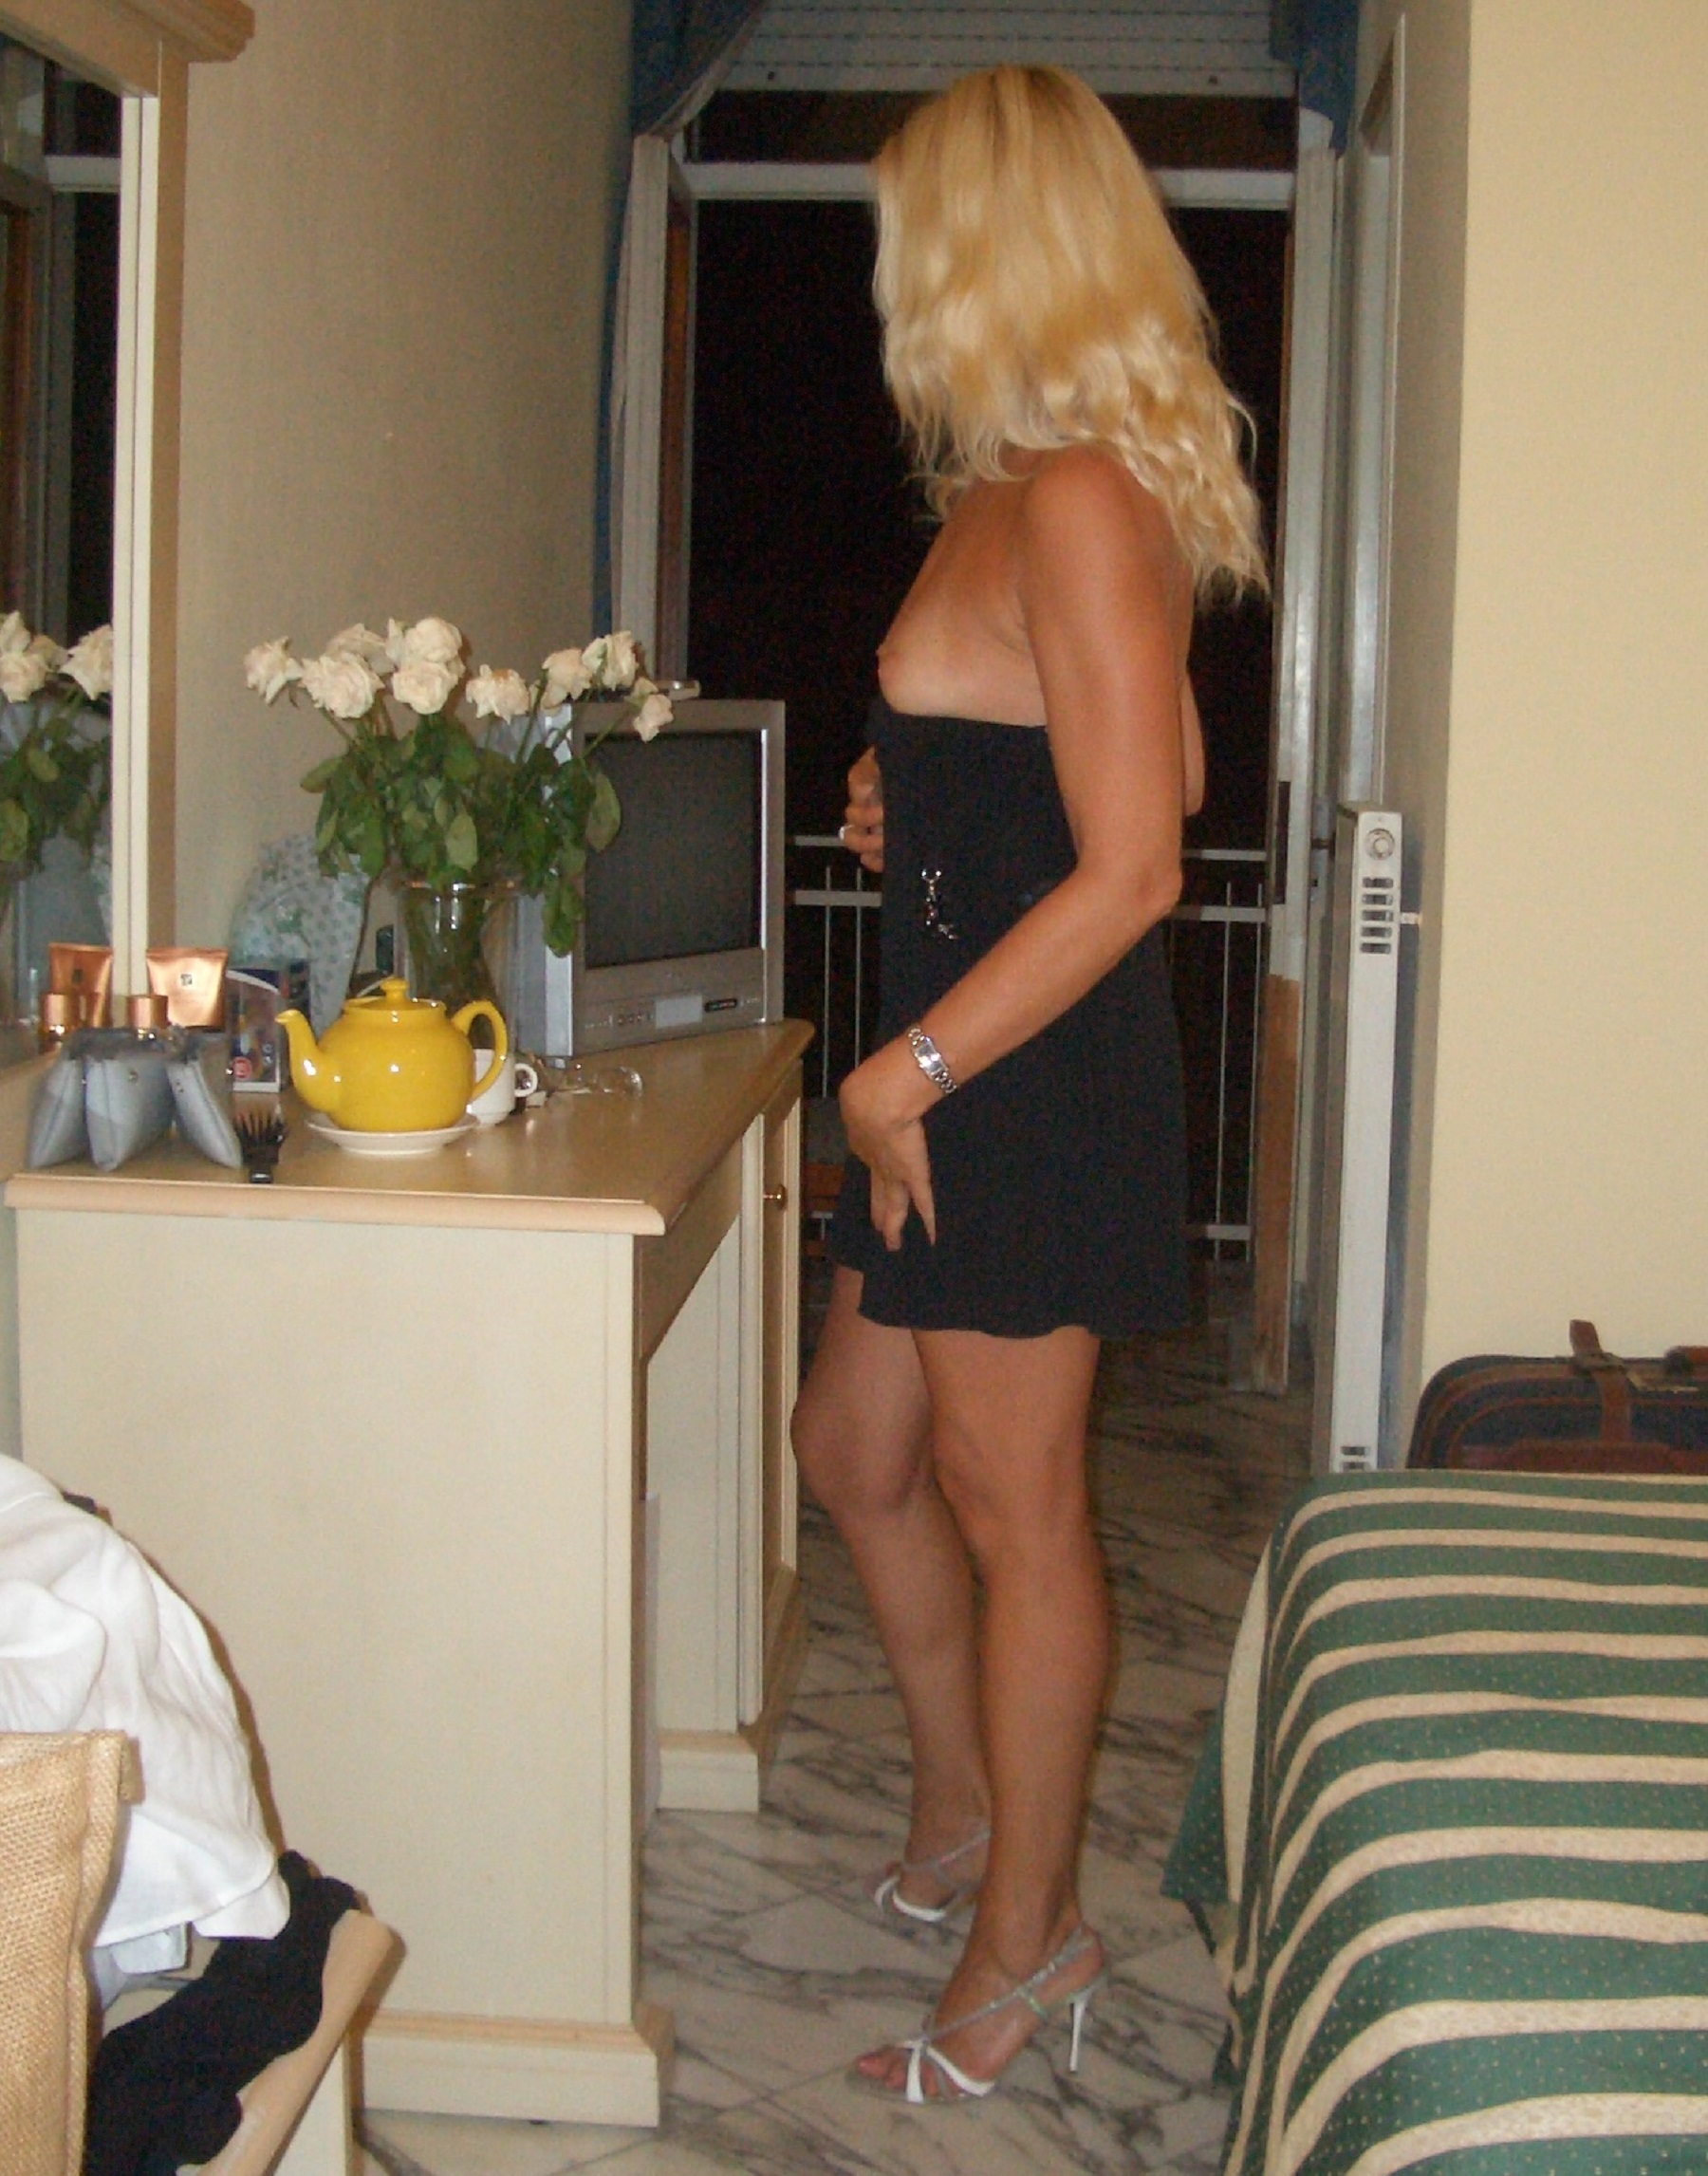
blonde Sandra, striptease, high heels, nude model, italian escort, joint, plant, furniture, table, dress, interior design, waist, thigh, knee, houseplant, flowerpot, calf, flower, trunk, long hair, human leg, desk, event, flooring, room, lamp, foot, cocktail dress, vase, curtain, tableware, sitting, chest, chair, stocking